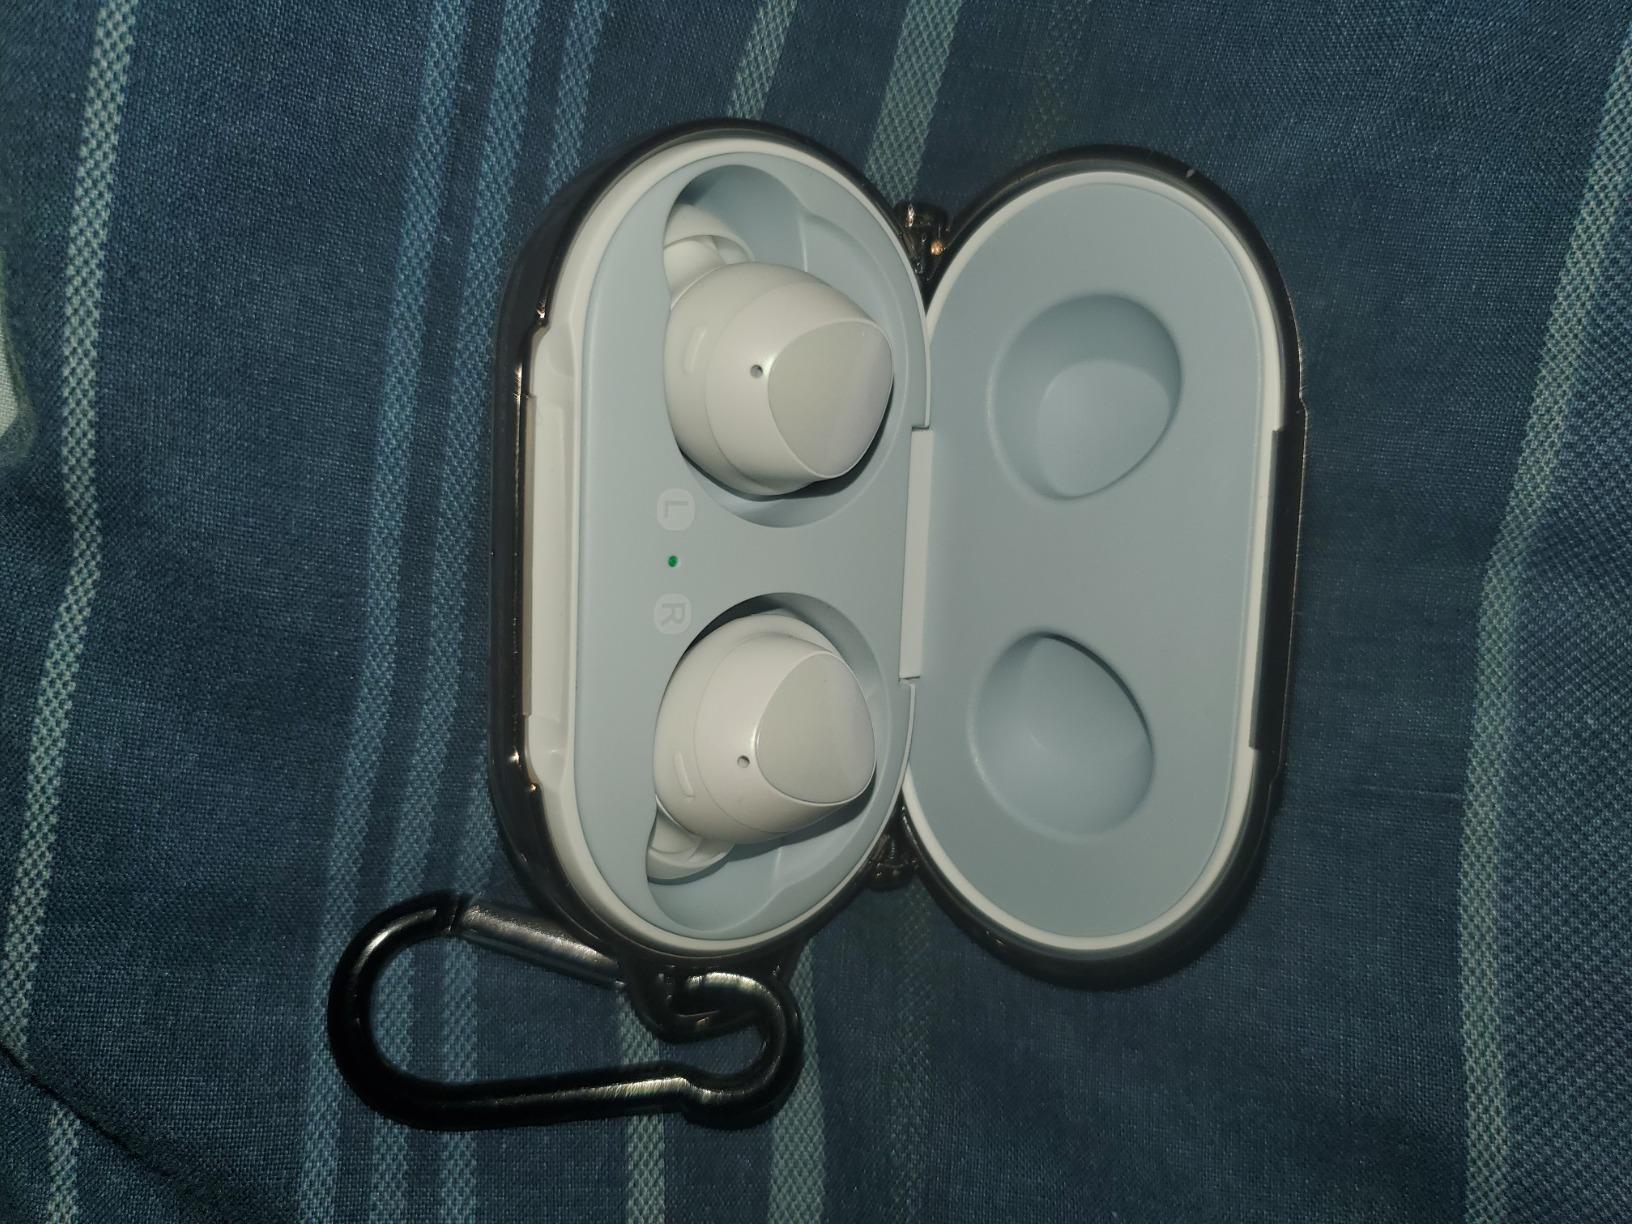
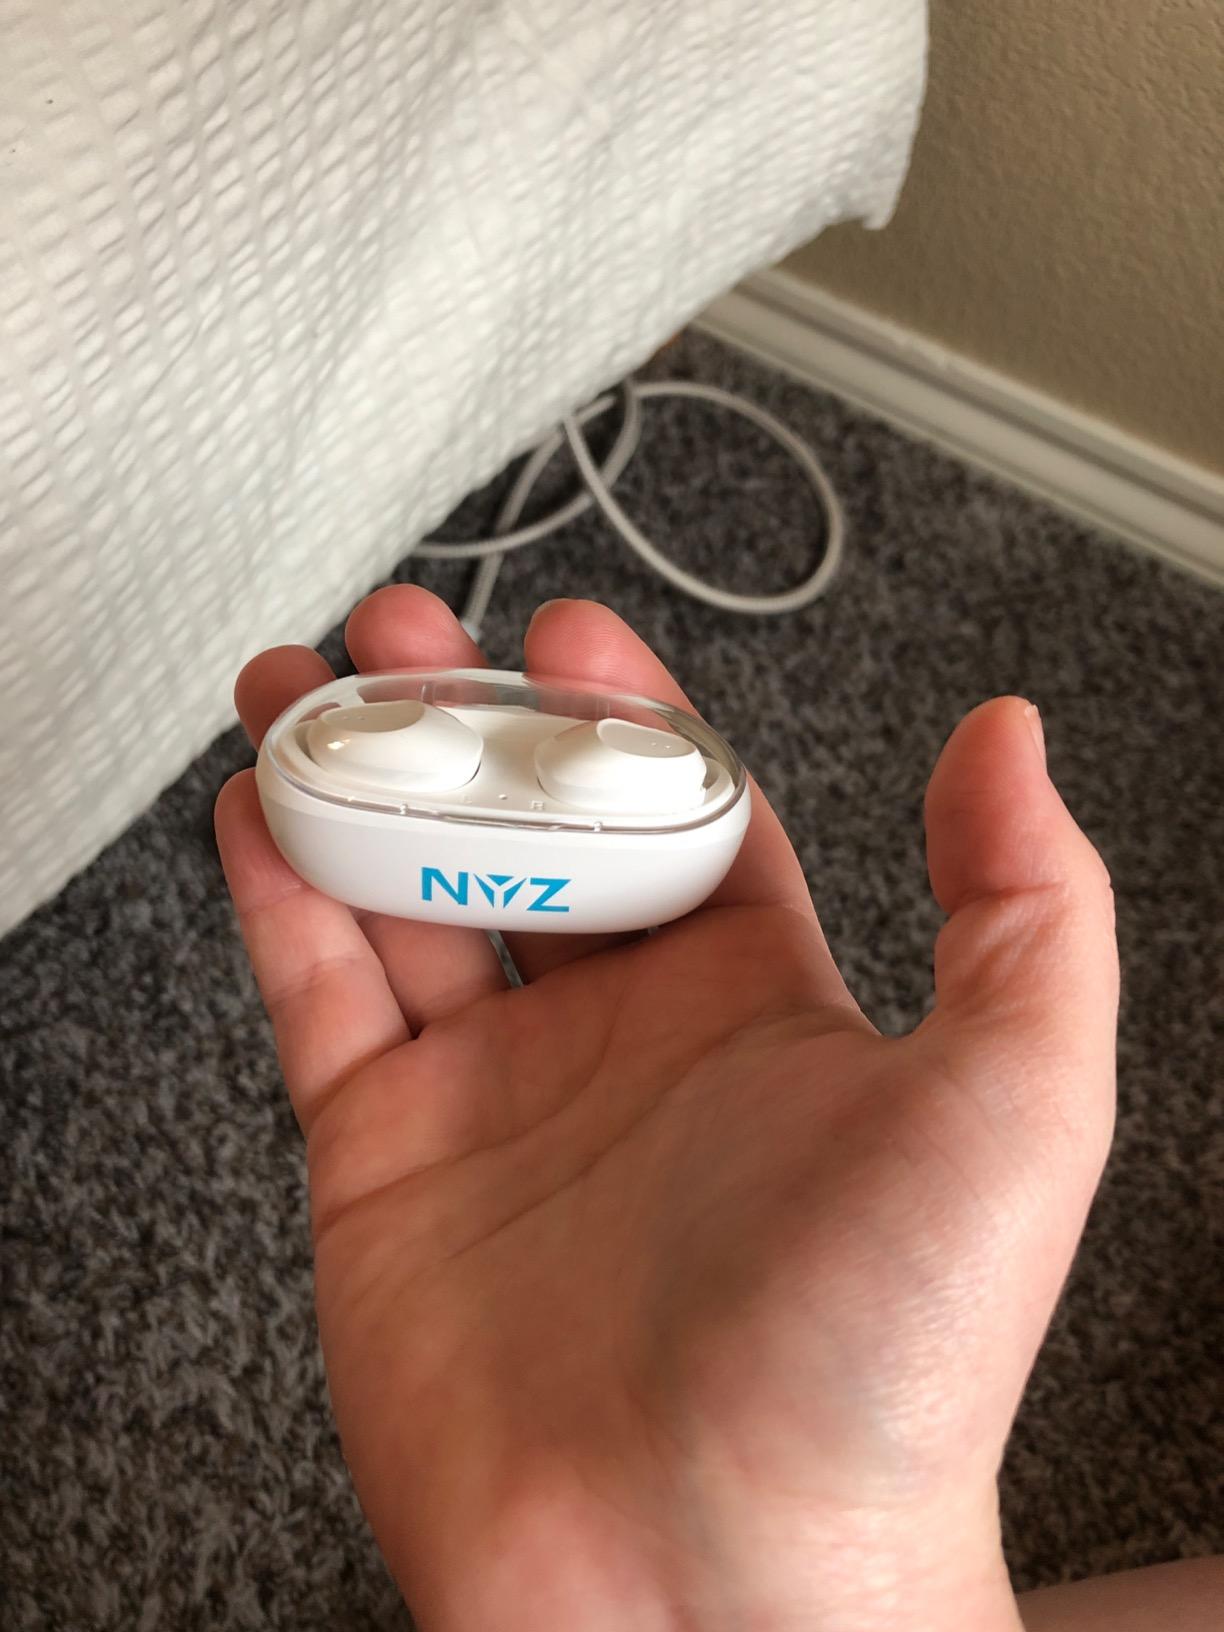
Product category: earbuds
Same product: no